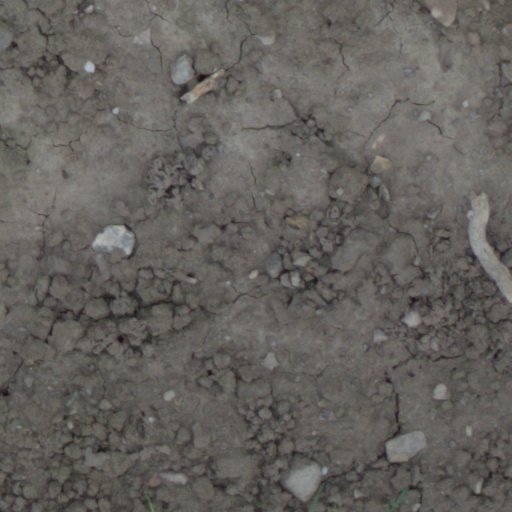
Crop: wheat